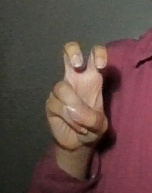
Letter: toot